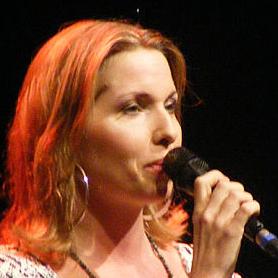
Age: 34